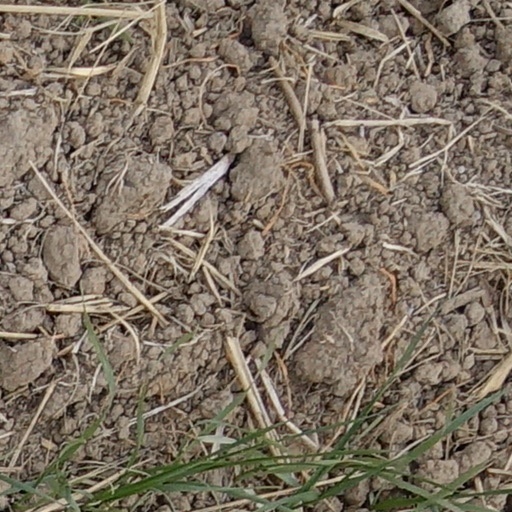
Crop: wheat